Otsquago Creek

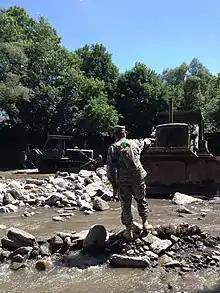
New York Army National Guard clearing debris and widening the creek in Fort Plain after the major flood of June 2013.

The United States Geological Survey (USGS) maintains a stream gauge on the creek upstream from the mouth in the Village of Fort Plain. The station was in operation from October 1949 to September 1989 and then from July 2014 to now. The flood in June 2013 prompted the stream gauge to be reinstalled.